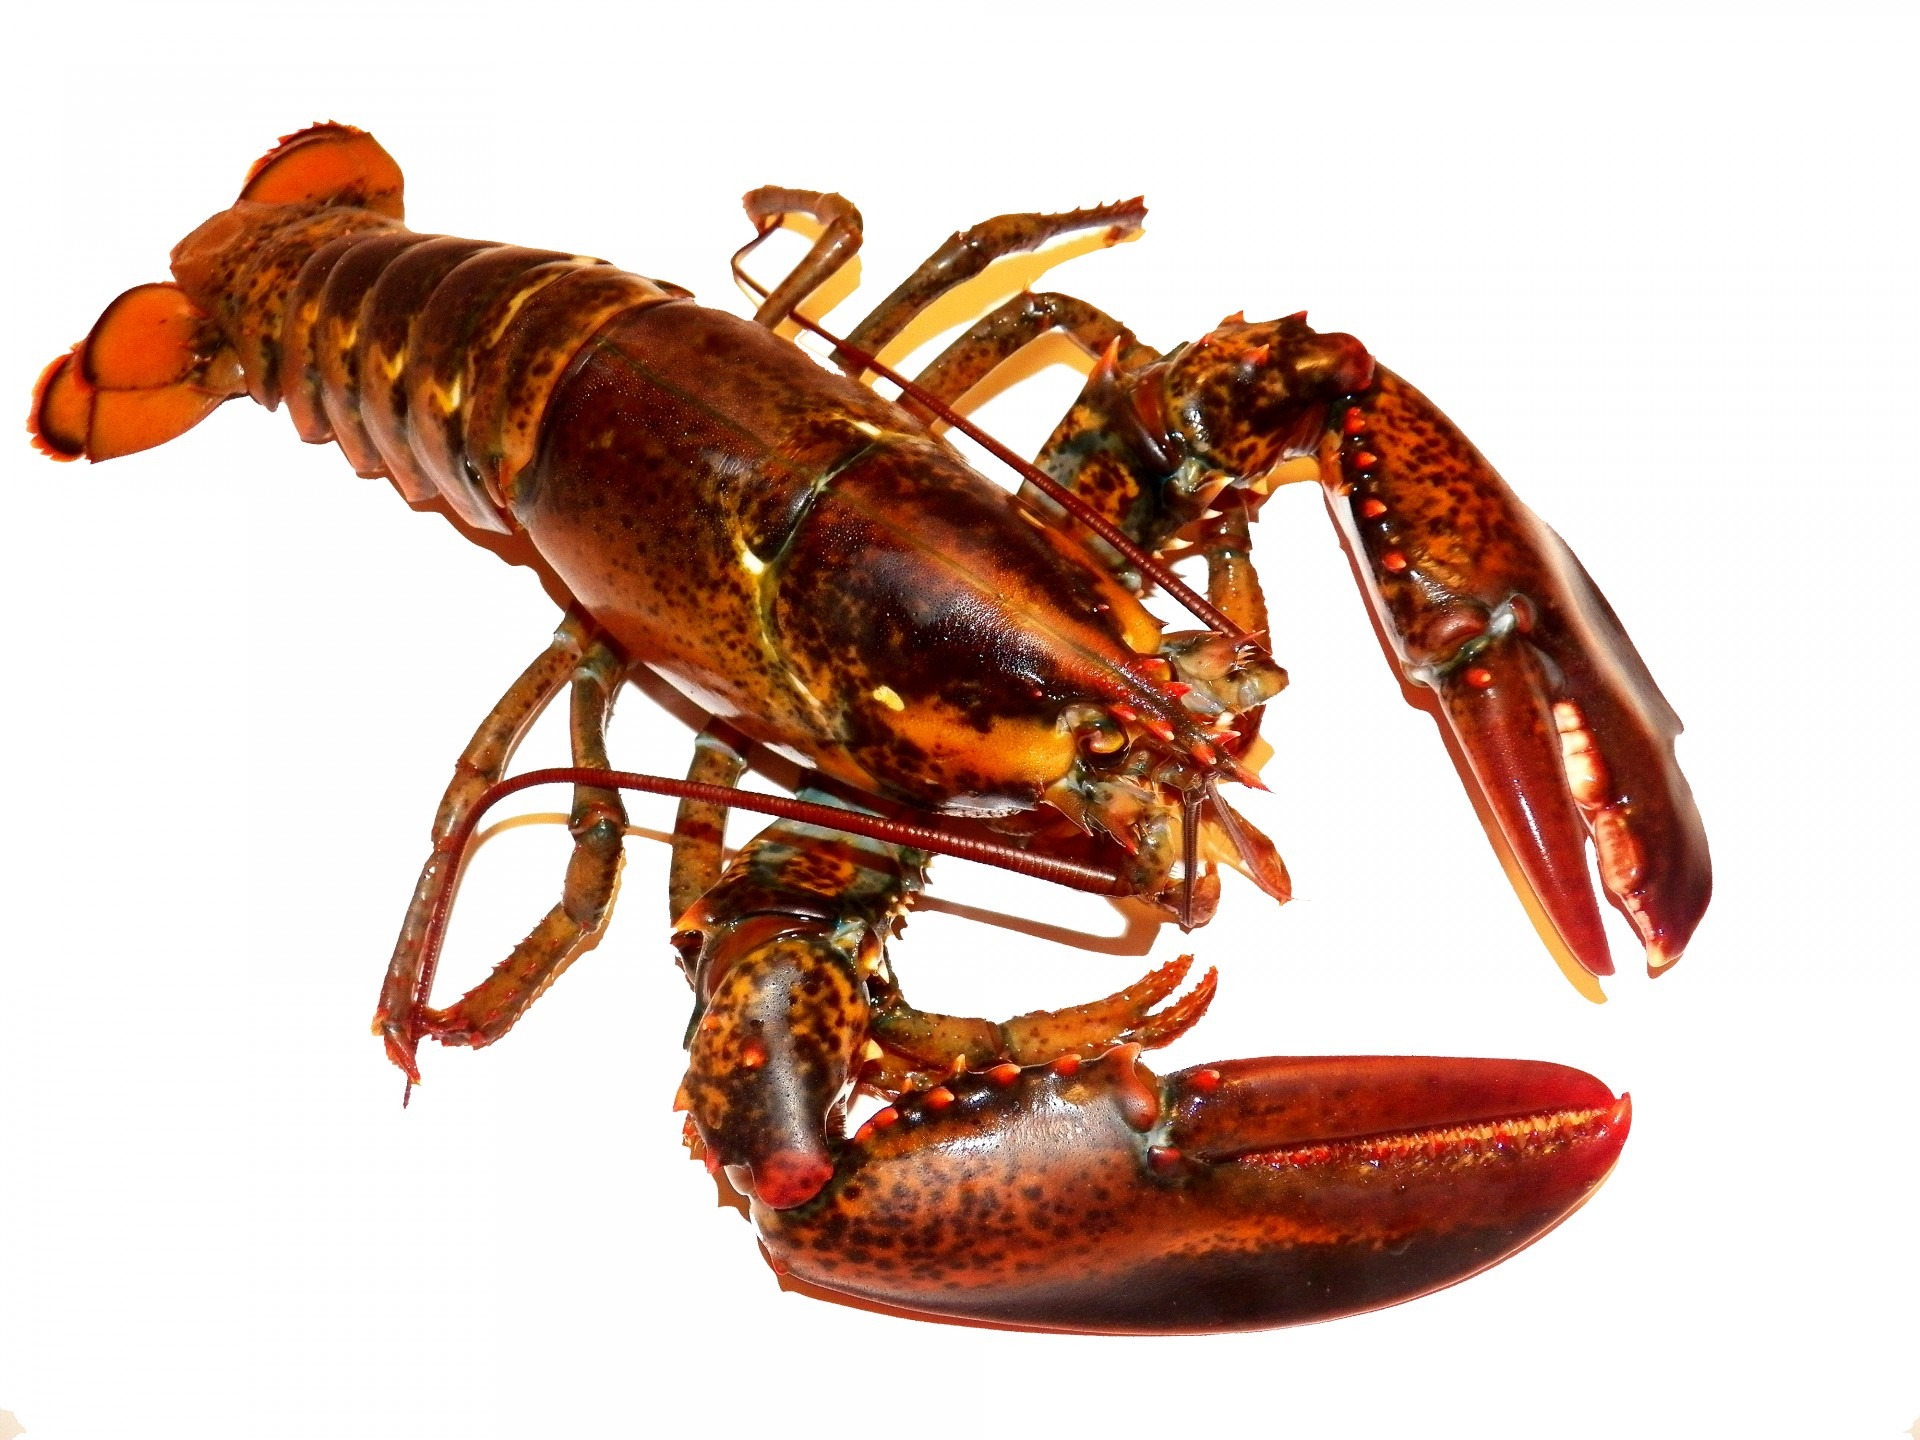
ocean, animal, live, pet, meal, food, fishing, seafood, kitchen, fish, invertebrate, lobster, crustacean, pets, animals, meals, arthropod, lobsters, decapoda, animal source foods, dungeness crab, american lobster, homarus, spiny lobster, freshwater crab, homarus gammarus, mealtime